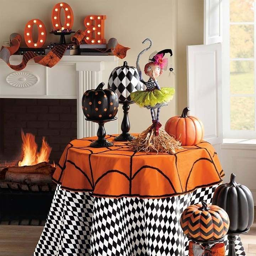
cheerful decoration for the home